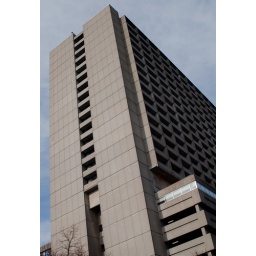
An office building in Boston